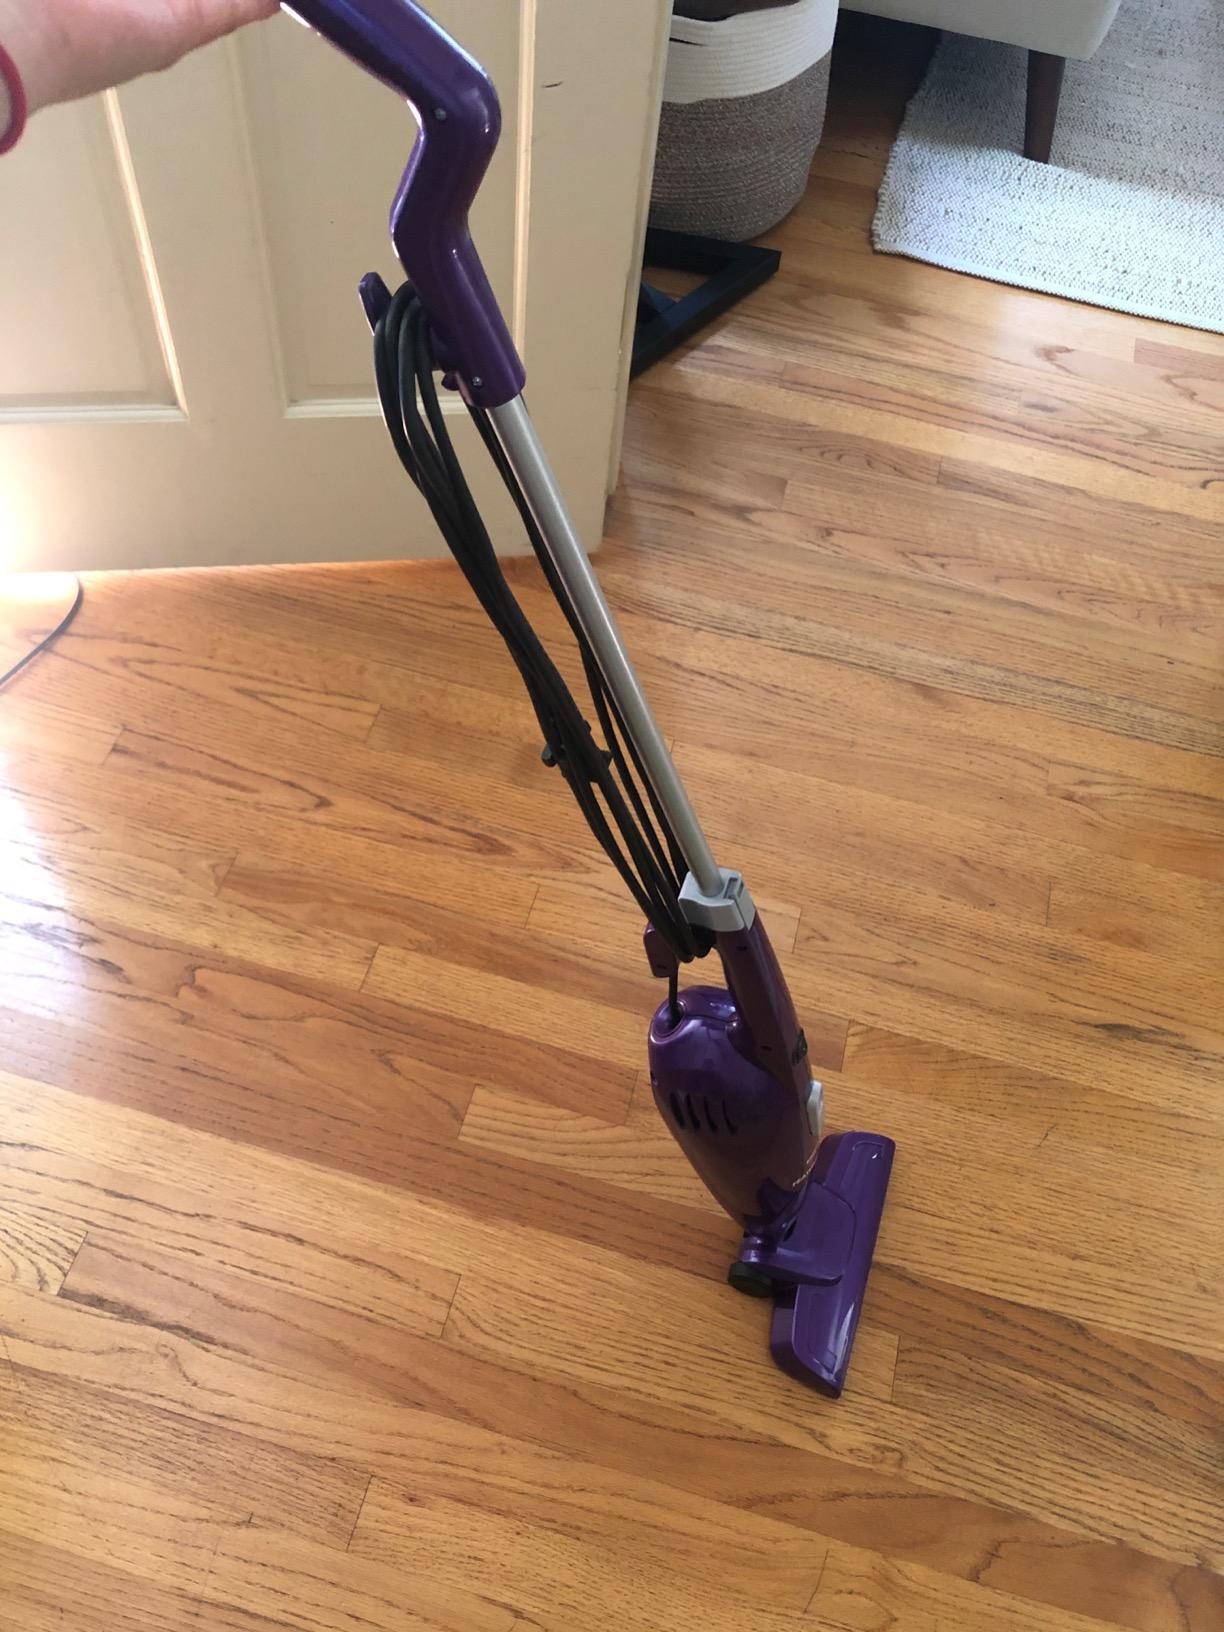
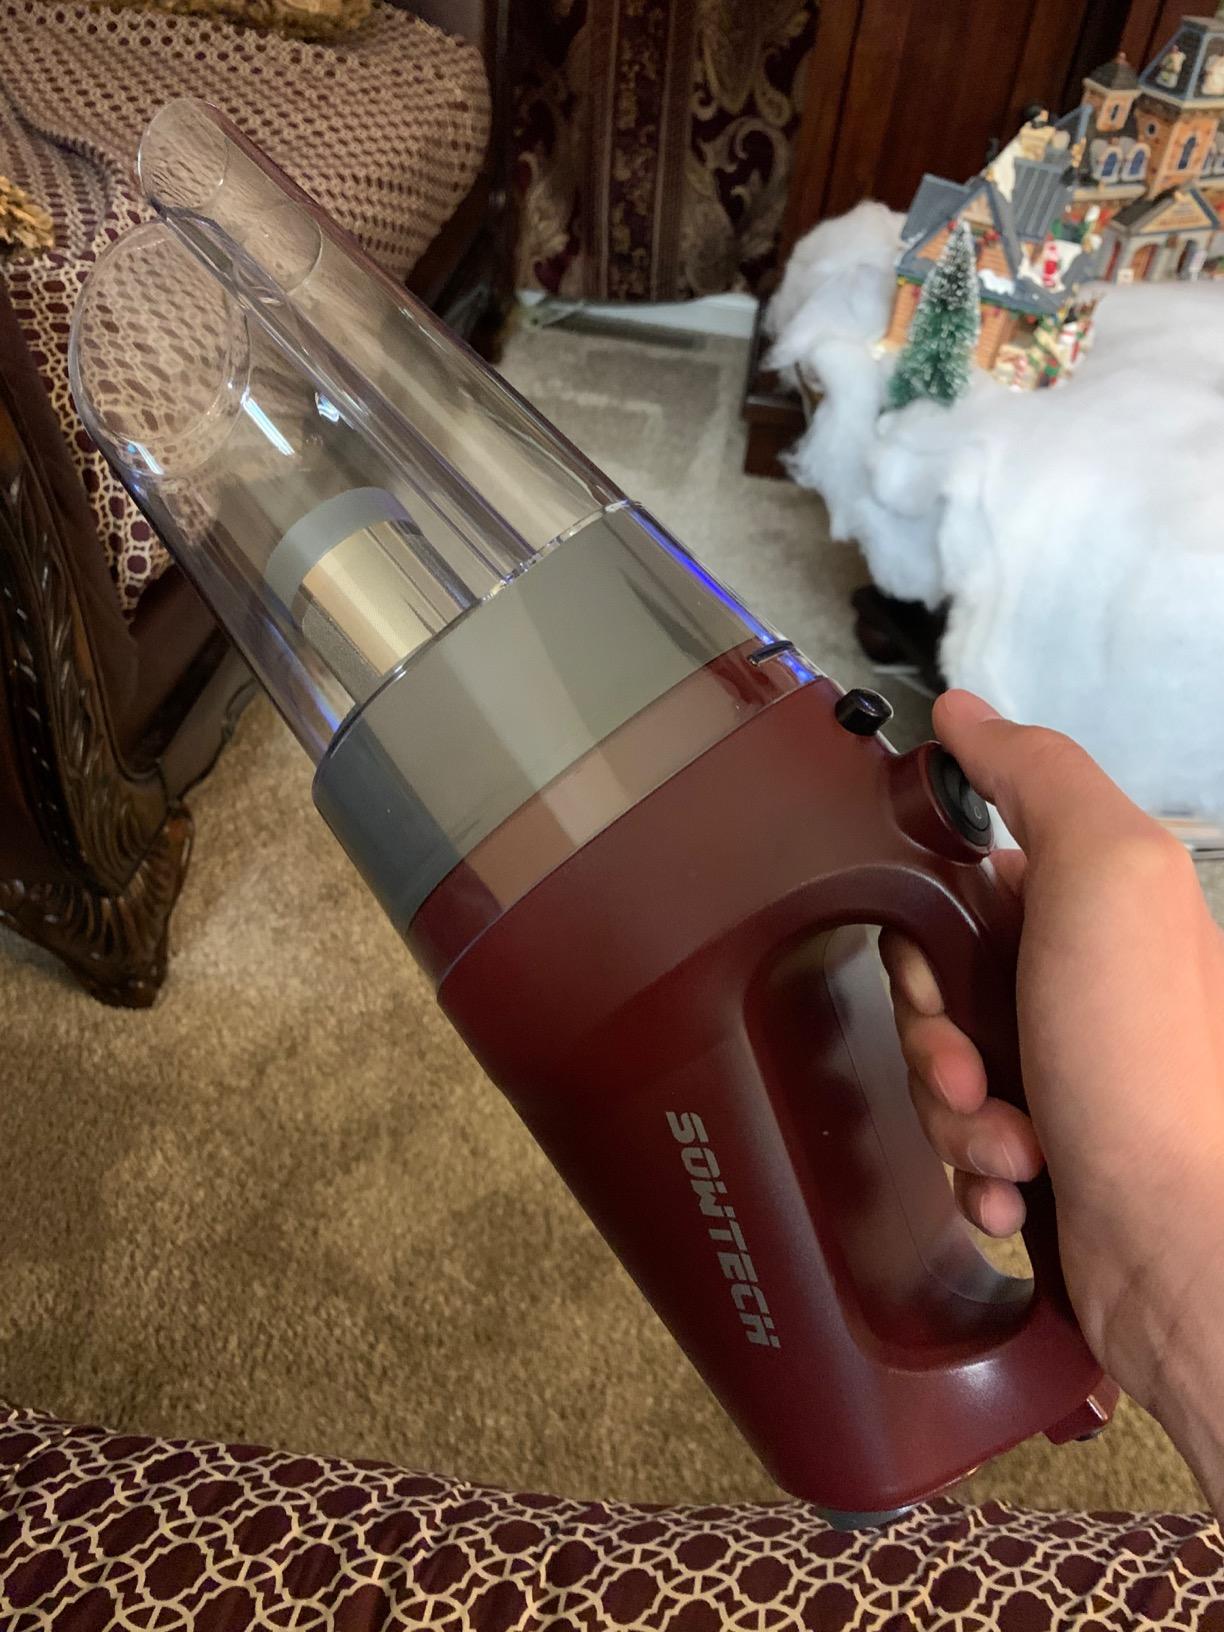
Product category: items_vacuum
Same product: no